Queen's Crown

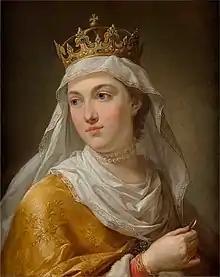
Portrait of King Jadwiga of Poland wearing the "Queen's Crown"

The Queen's Crown (Polish: "korona królowych" or "korona Jadwigi kaliskiej") was a part of the Polish Crown Jewels until it was destroyed in 1809. It was mentioned for the first time in the inventory of the Wawel Royal Treasury in the 15th century.